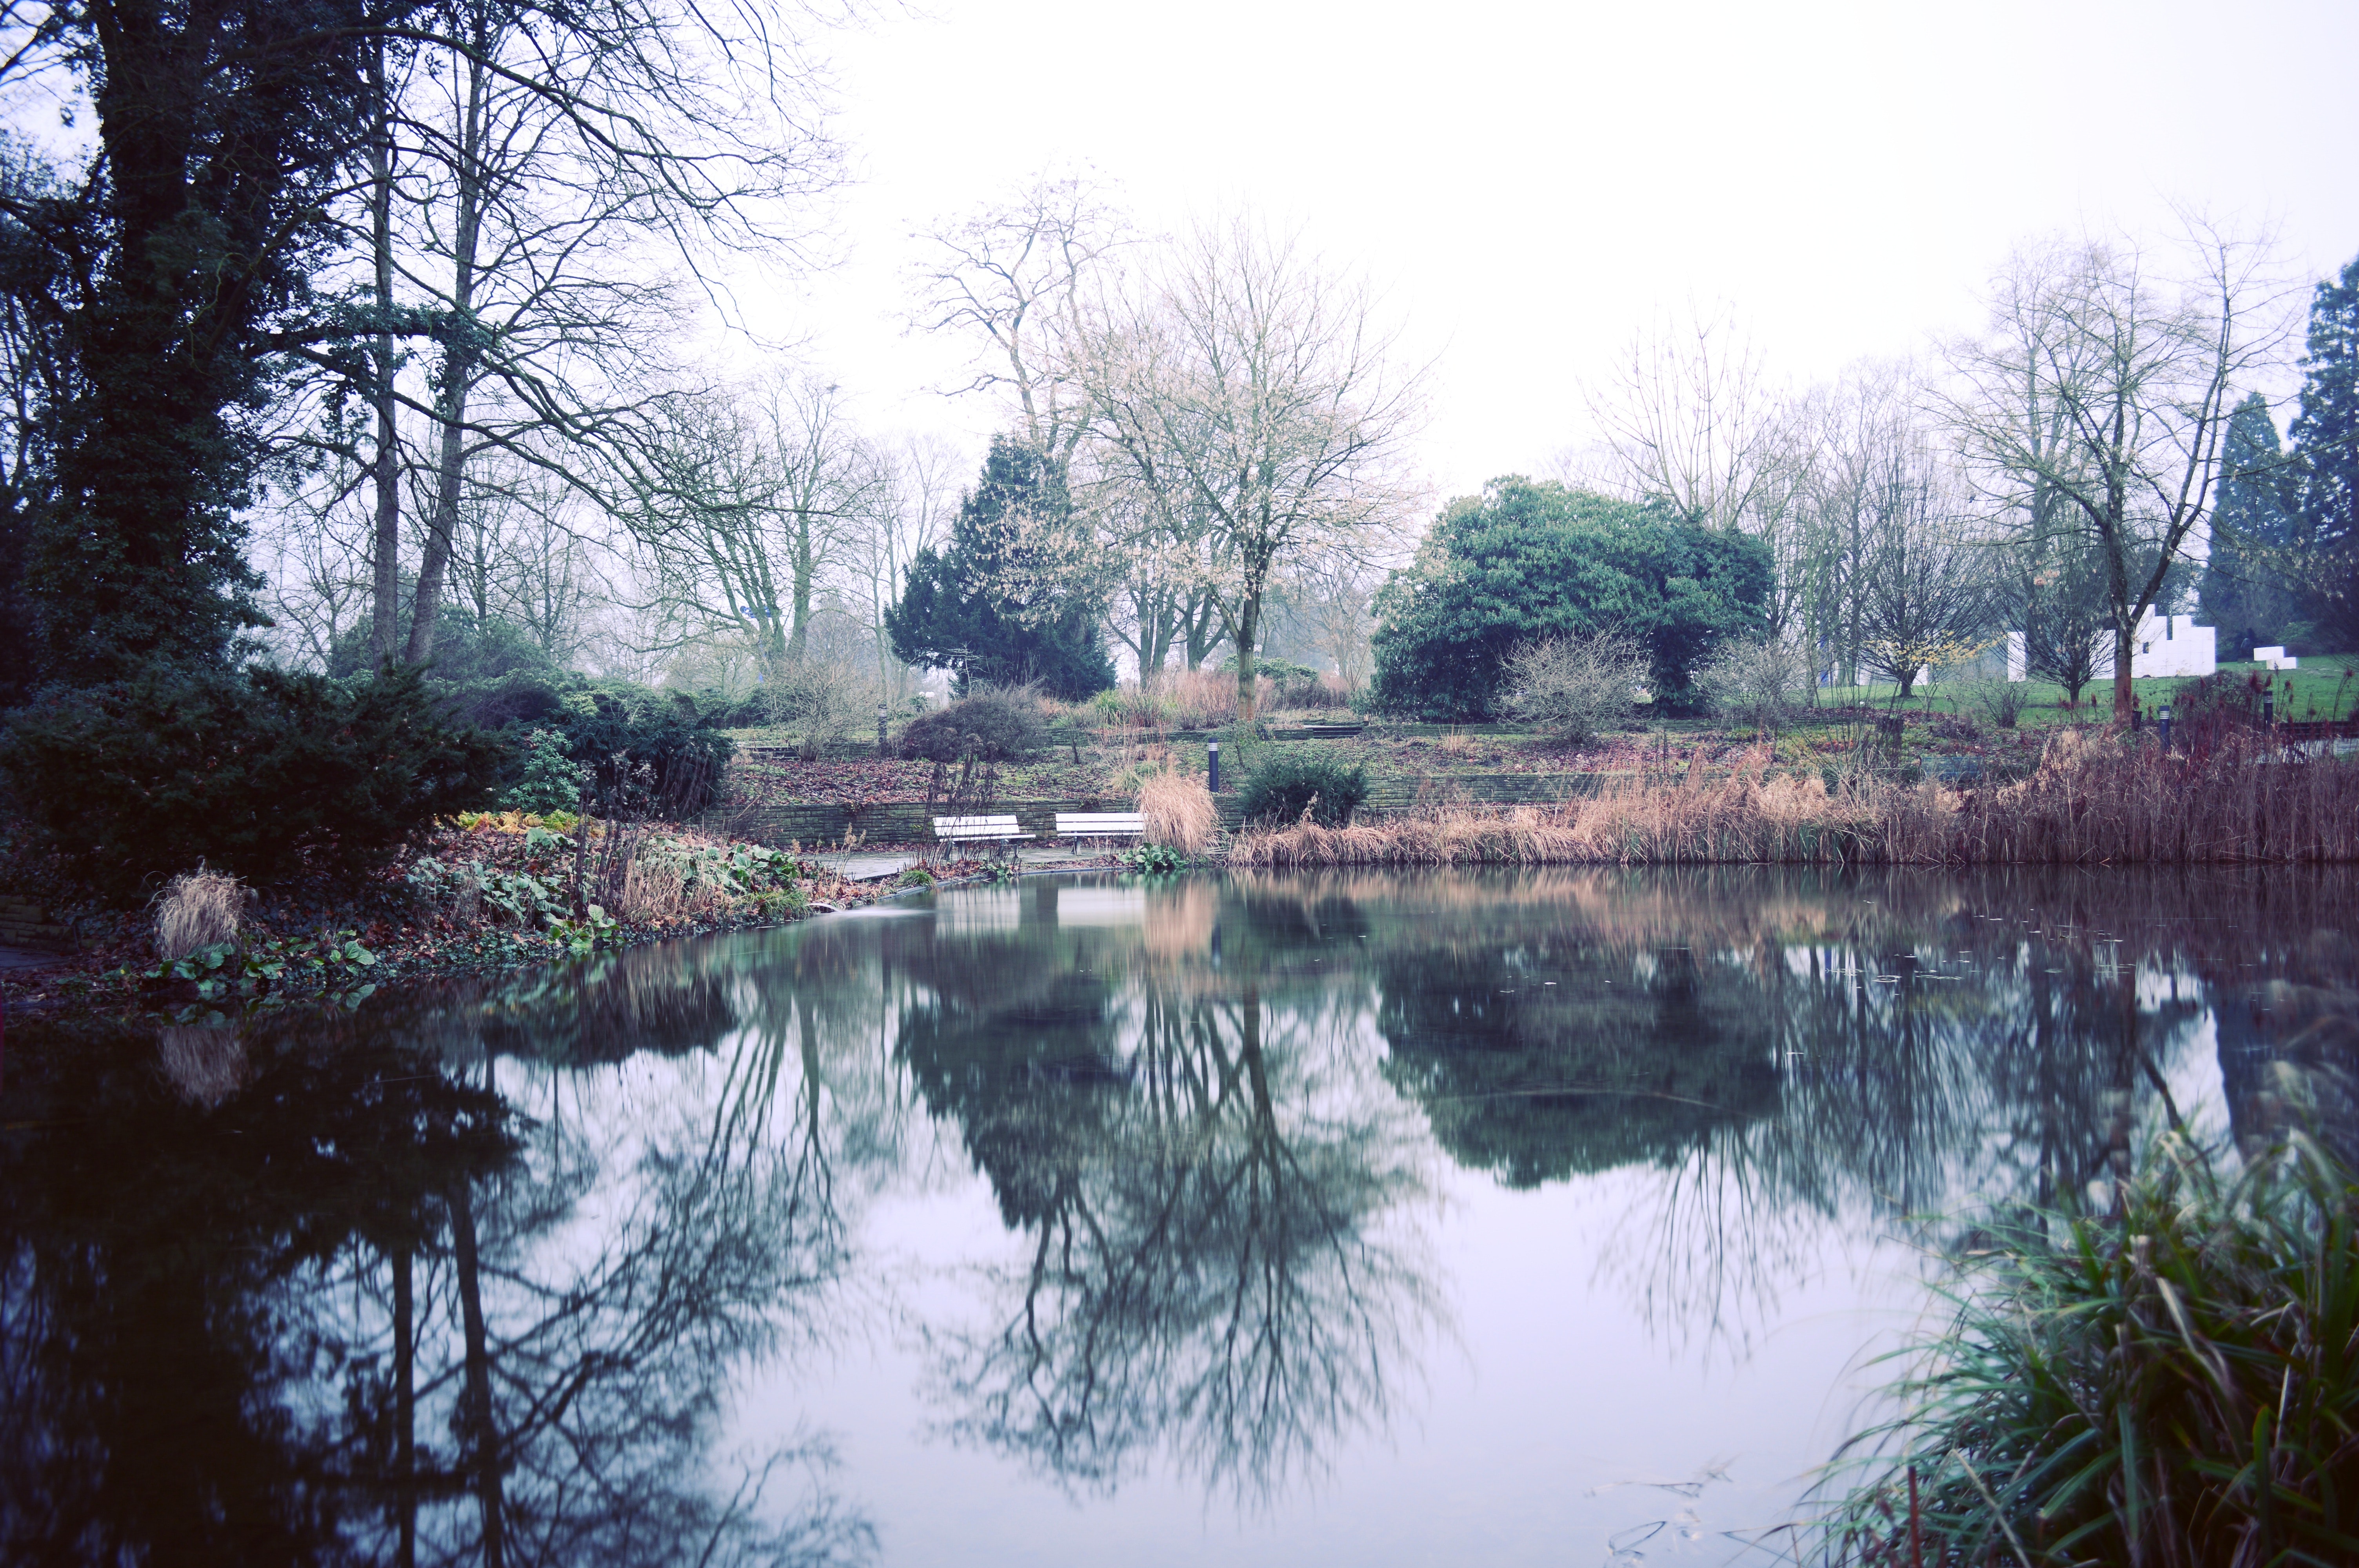
reflection, natural landscape, nature, water, tree, pond, bank, natural environment, river, atmospheric phenomenon, water resources, sky, waterway, bayou, nature reserve, morning, lake, botany, watercourse, wetland, winter, landscape, floodplain, canal, plant, lacustrine plain, cloud, bog, swamp, riparian forest, garden, channel